Alyn Ware

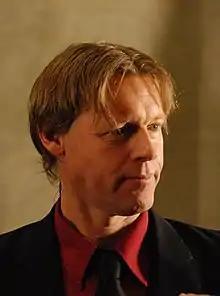
Ware in 2009

Alyn (Alan) Ware (born 21 March 1962) is a New Zealand peace educator and campaigner in the areas of peace, non-violence, nuclear abolition, international law, women's rights, children's rights and the environment. He has served as the Global Coordinator for Parliamentarians for Nuclear Nonproliferation and Disarmament since it was founded in 2002.